Princess Hwahyeop

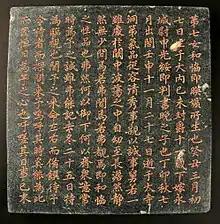
Memorial stone Front

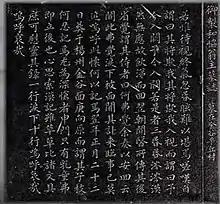
Memorial stone Side and Back

My seventh daughter was born of Royal Noble Consort Yeong (Lady Seonhui) on the 7th day of the 3rd lunar month of 1733 in the royal palace. She received a capping ceremony in 1739 and married Prince Consort Yongsong Sin Gwang-su, son of Minister Sin Man, at the age of 11. She left her maiden home in the 7th lunar month of 1747 and passed away on the 27th day of the 11th lunar month in 1752 at her residence located in Daesa-dong (modern day Insa-dong). She was composed in disposition and beautiful in appearance, genuine to her kins and devoted to her father-in-law. Despite growing up in a troubling palace, Hwahyeop remained tranquil and distant herself from affairs. What remarkable character! Else, how was she able to command respect of the servants and had all mourned wholeheartedly at her passing? Even I was impressed by her sincerity. I could still vividly recall the events on my visit to her on the 25th day (of the 11th month) last winter. Having heard the news of my visit, Hwahyeop had her chamberlains prepared food for me and sent them to me to inquire. She thought for me despite being critically ill. What a considerate daughter she was! I deeply lament the events that day. While awaiting my arrival, Hwahyeop suddenly felt breathless. She was weeping, "I am going to fail my father" before losing consciousness. Repeating three times, I said to her, "I'm about to return to my palace". Having no response from her, I came back to my palace in tears. I heard from a doctor the following day that Hwahyeop regained her consciousness and asked her chamberlains why they didn't wake her up, expressing her regret of not having been able to say her regard to me. Hearing that, tears ran down my face without my knowledge. I was told that she was planning to come and see me but it was already too late. I am overwhelmed by sorrow. On the 22nd day of the 1st month in the following year, Hwayeop was buried in the plains of Geumgok, Yangju. It saddens me even more to think that she had not had a descendant yet. I will select a child from the Sin family to continue her line. In grief, I penned this draft to console her passing soul. Writing down the story line by line, I cannot hold back my tears. I feel unbearably sad.